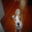
Label: dog